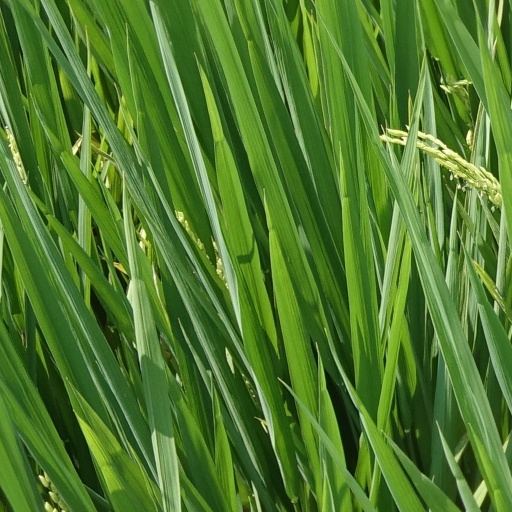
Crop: rice